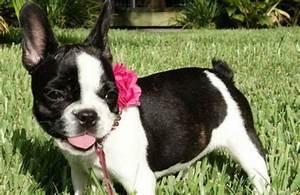
dog